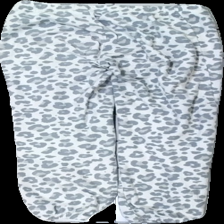
View: back
Type: Trousers
Category: Children
Brand: H&M
Colors: Grey, White, Pink
Material: 100% polyester
Pattern: Animal print
Cut: Tight
Size: 146
Season: All
Stains: Minor
Damage: nopprigt och smuts fläckar
Damage location: bottom center
Damage 2: slitet och nopprigt
Damage 2 location: top center
Damage 3: nopprigt och smuts fläckar
Damage 3 location: middle center
Price range: <50
Recommended usage: Export
Description: mjukisbyxor med mönster